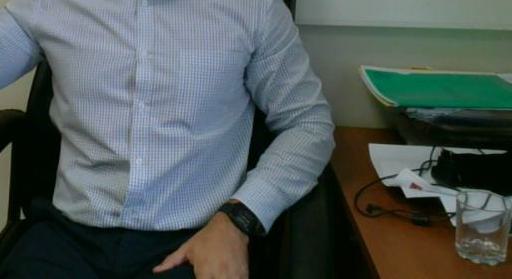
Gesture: no_gesture